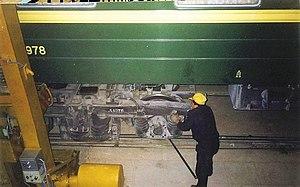
Erenhot chinois : 二连浩特 ; pinyin : Èrliánhàotè, mongol : ᠡᠷᠢᠶᠡᠡ